Odenwald

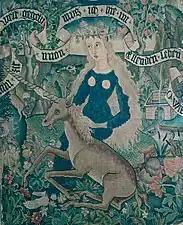
"Wild Woman" ("Wildweibchen") with a unicorn (Straßburg around 1500)

Thirdly a local tale explains an etiological or original myth (aetiological saga). For example, there is explained: